Killer Be Killed

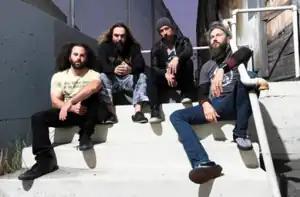
From left to right: former drummer Dave Elitch, Max Cavalera, Greg Puciato, and Troy Sanders

Killer Be Killed is an American heavy metal supergroup founded by Dillinger Escape Plan vocalist Greg Puciato and Soulfly frontman Max Cavalera in early 2011. The lineup also features Mastodon bassist and co-vocalist Troy Sanders and Converge drummer Ben Koller. The band had slowly been working on material before announcing its name in October 2013, along with their signing to Nuclear Blast. The group's self-titled debut record was released in 2014. In September 2020, the group returned with a new single, and released their second album "Reluctant Hero" in November of that year.